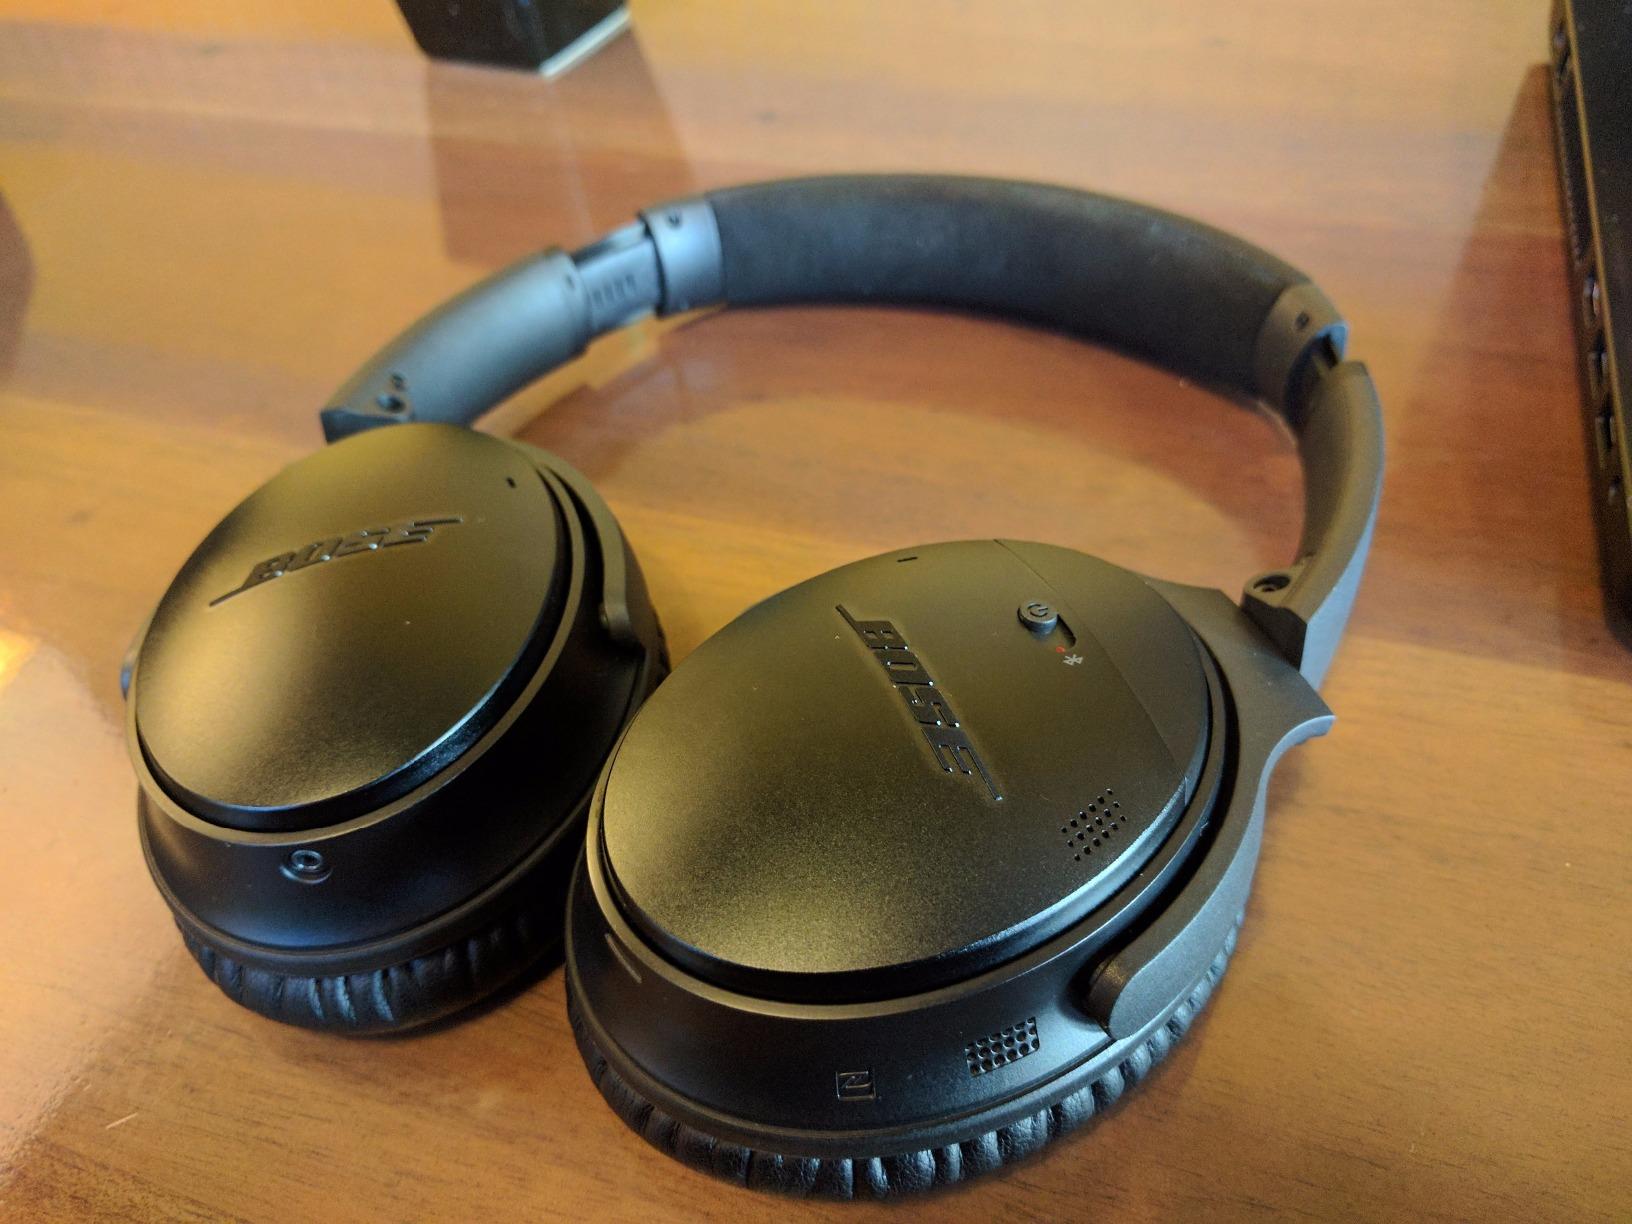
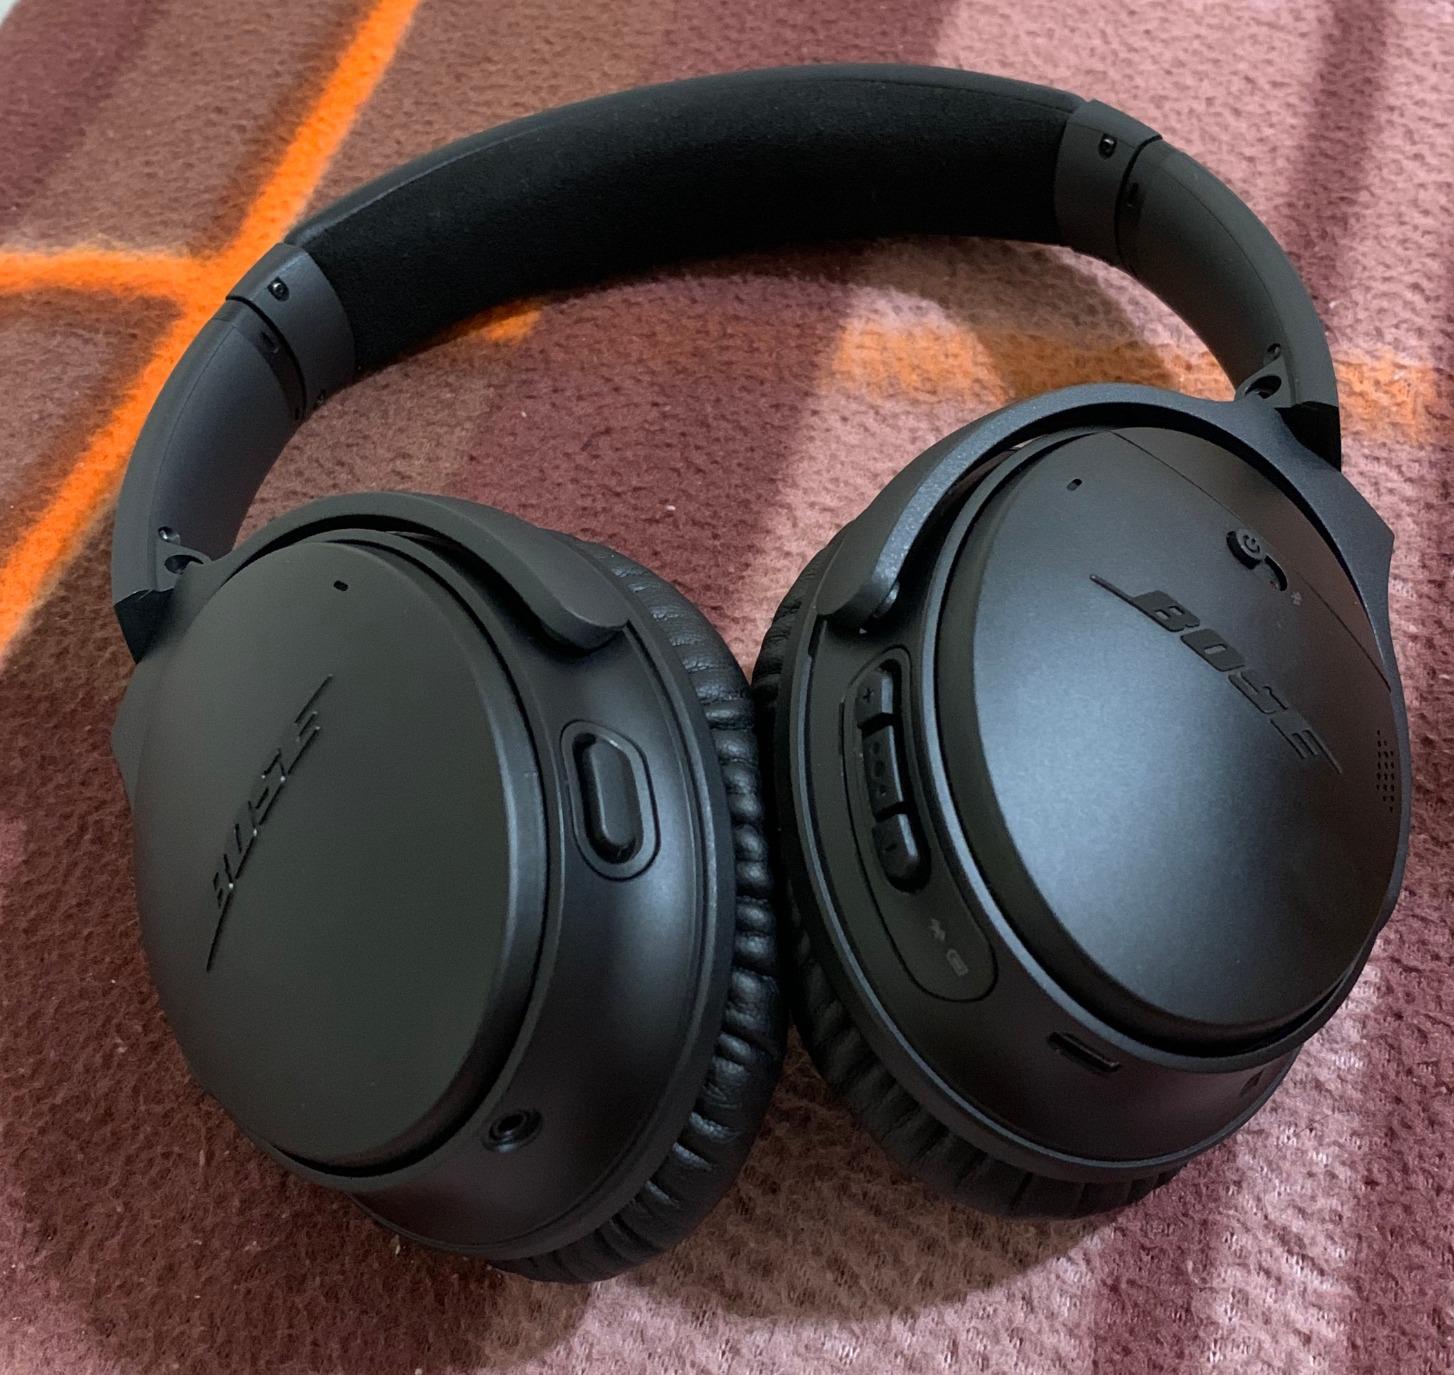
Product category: headphones
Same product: yes